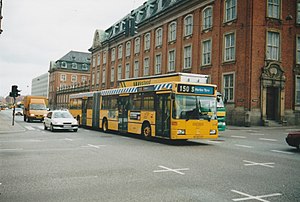
Linje 150S / Historie / Til Fisketorvet og retur
Fejlskiltet linje 150S på Bernstorffsgade i 2003.
Linje 150S er en buslinje i København mellem Nørreport st. og Kokkedal st. Linjen er en del af Movias S-busnet og er udliciteret til Arriva, der driver linjen fra sit garageanlæg Ryvang. I 2019 havde den ca. 4,7 mio. passagerer. Fra sit udgangspunkt i Indre By kører den ad Den kvikke vej gennem Østerbro og videre nordpå ad Lyngbyvej og Helsingørmotorvejen til Hørsholm, Usserød og Kokkedal. I myldretiden suppleres den af linje 15E mellem Nørreport st. og Forskerparken i Hørsholm.